Matthieu Jalibert

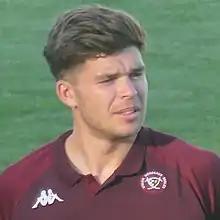
Jalibert with Bordeaux Bègles in 2022

Matthieu Jalibert (born 6 November 1998) is a French professional rugby union player who currently plays for and France national rugby union team. His position is fly-half.